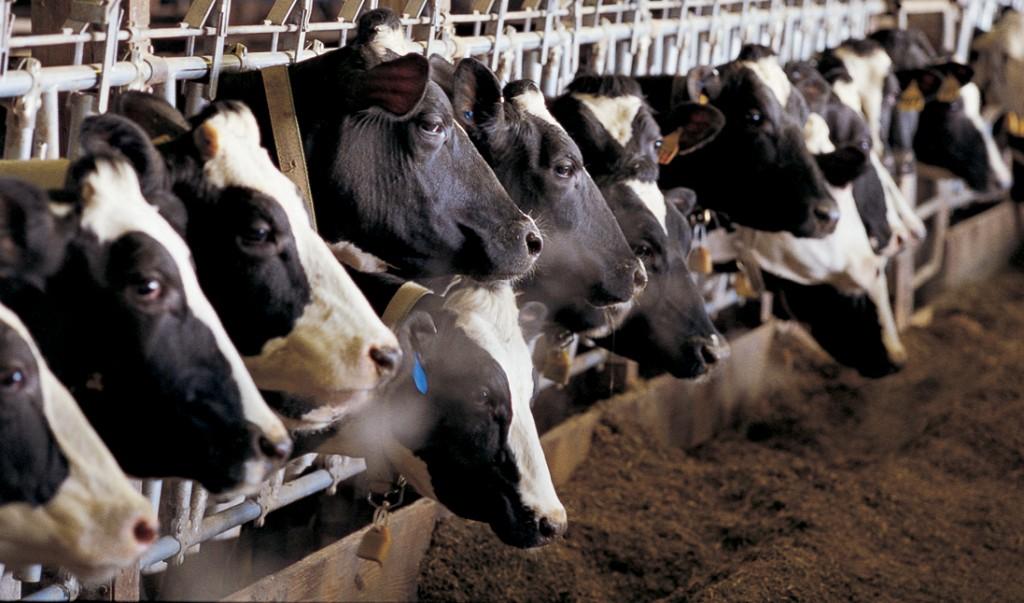
Safu ndefu ya ng'ombe wa maziwa wengi wao wakiwa na rangi nyeusi na nyeupe wakiwa wamefungwa katika vibanda vya chuma ndani ya zizi. Ng'ombe hao wanaonekana wakiwa wanakula malisho yaliyowekwa mbele  yao kwenye sehemu ya kulia. Picha inatoa  hisia ya shamba kubwa la kisasa la ng'ombe wa maziwa.